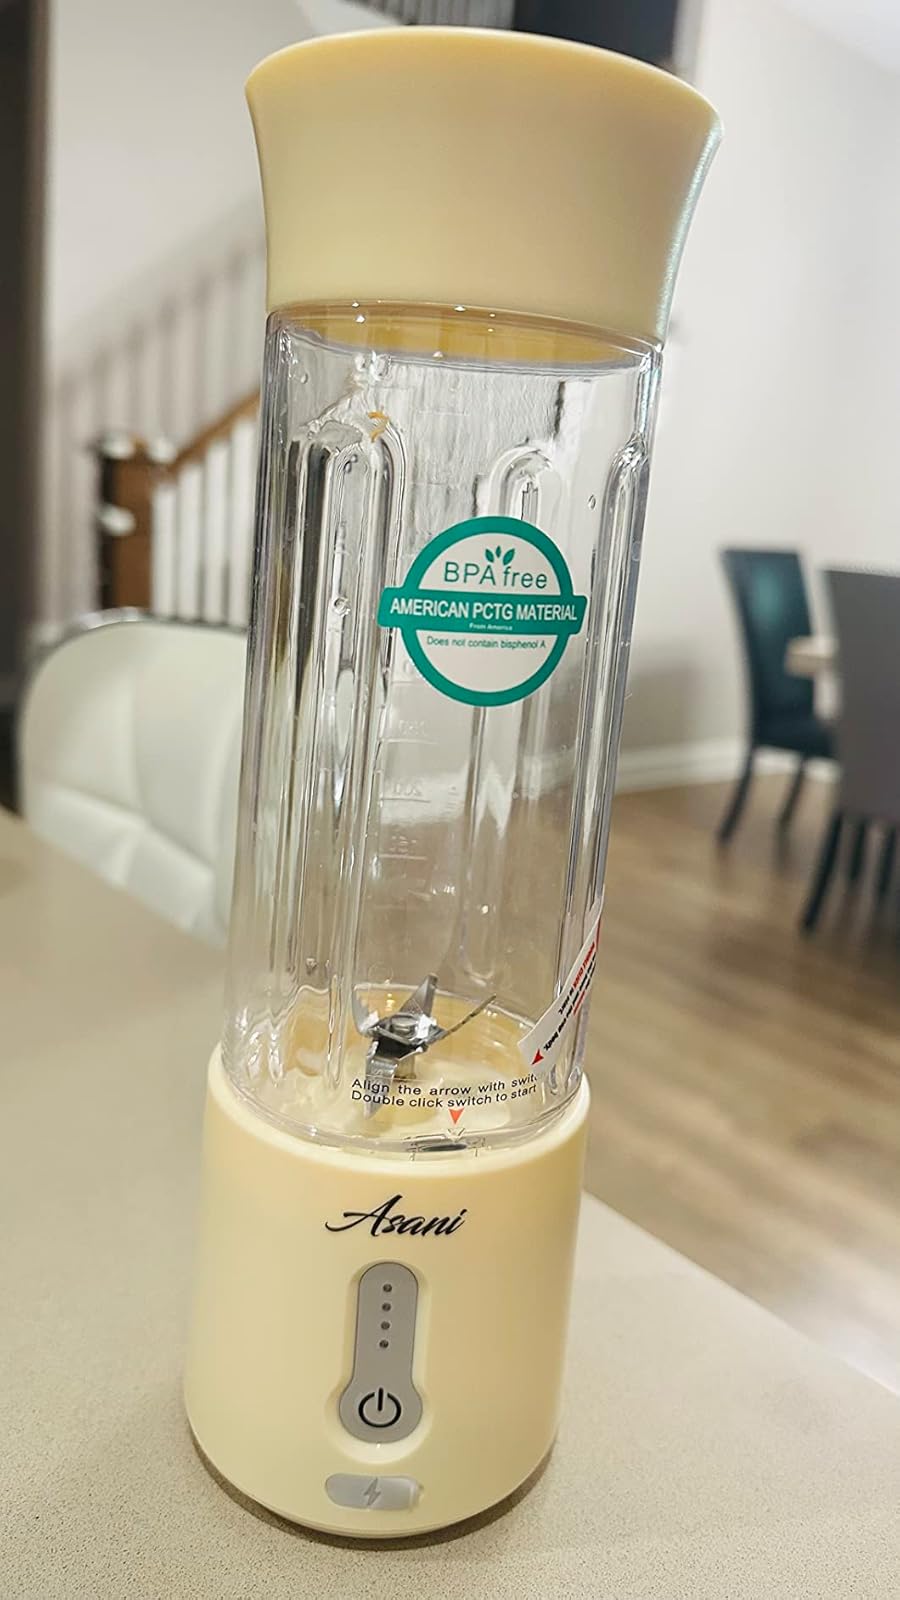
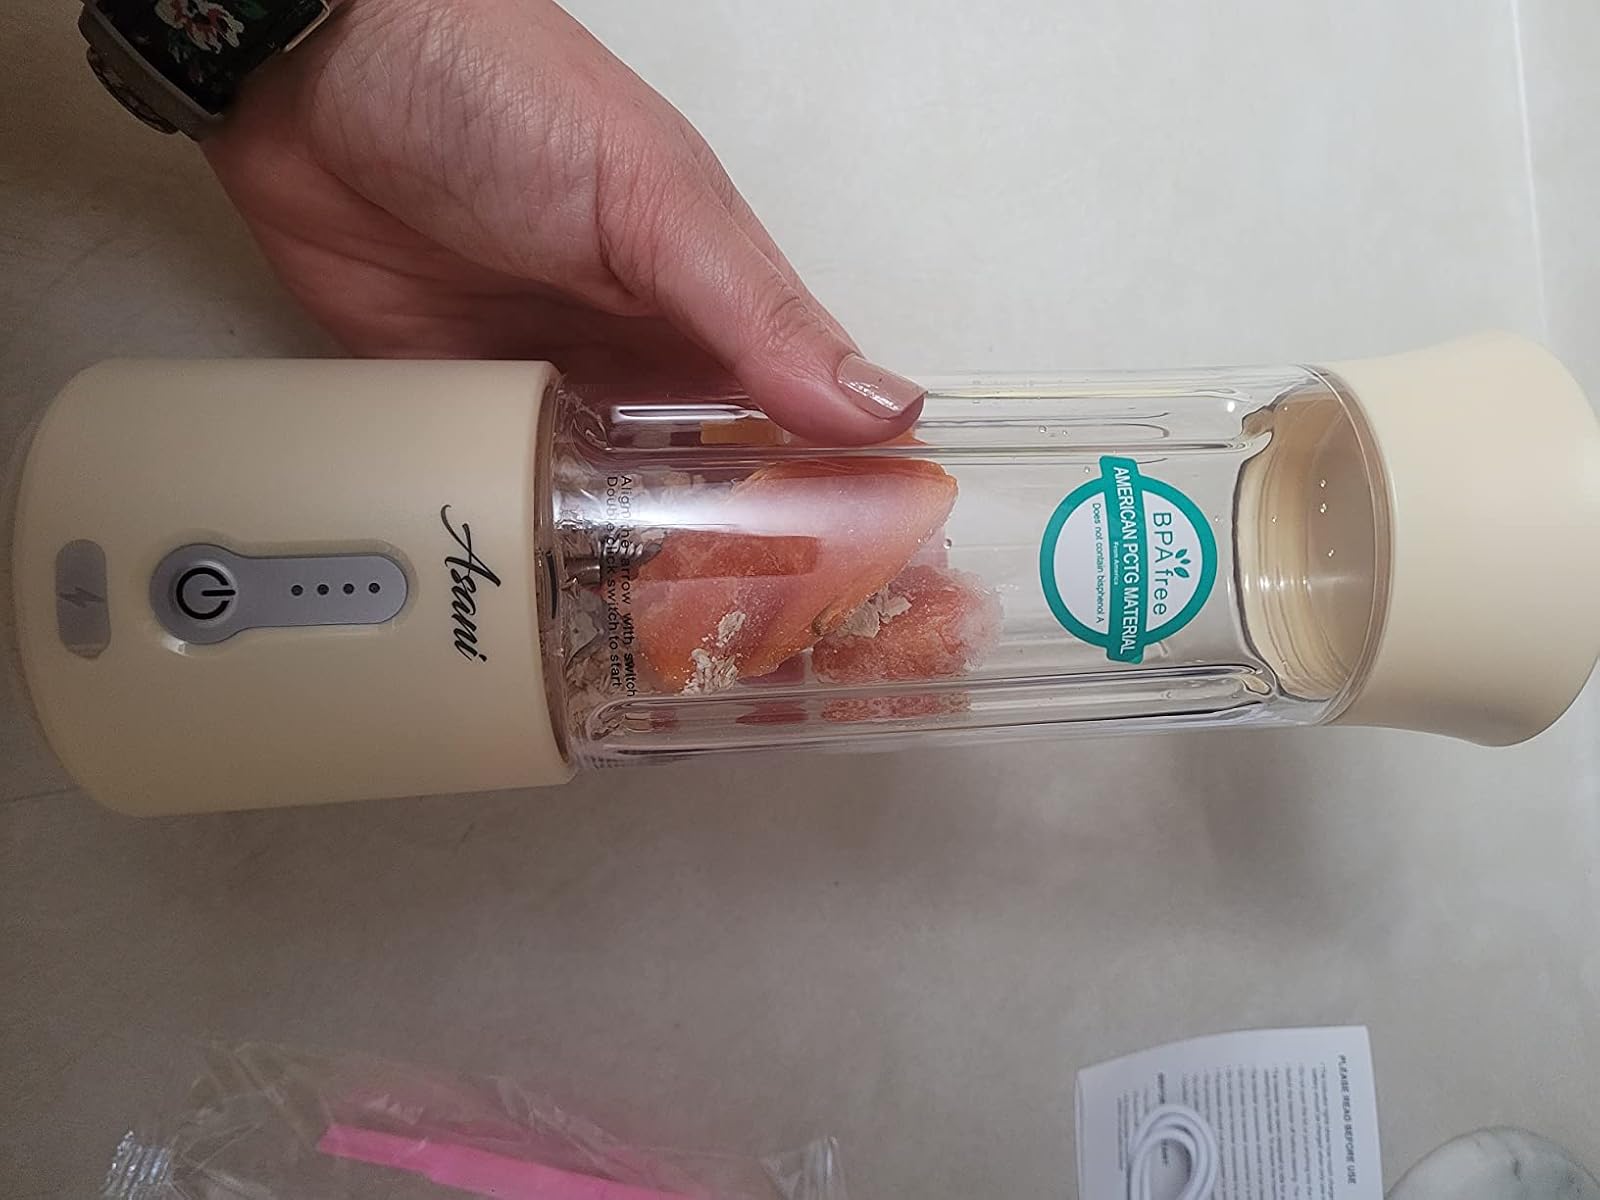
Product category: items_blender
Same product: yes